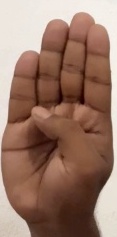
ASL sign: B